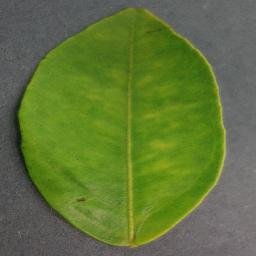
Label: Orange___Haunglongbing_(Citrus_greening)